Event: Ecuador Earthquake
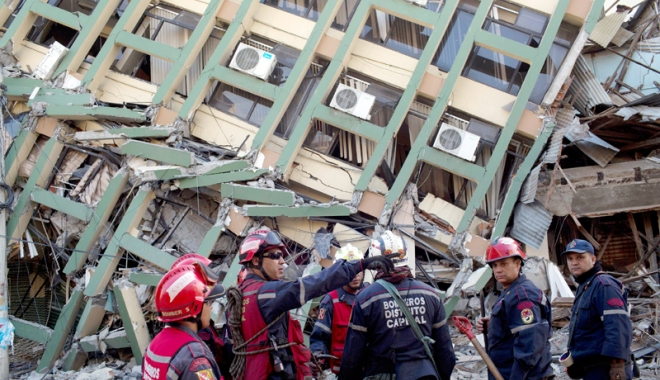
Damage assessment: damage